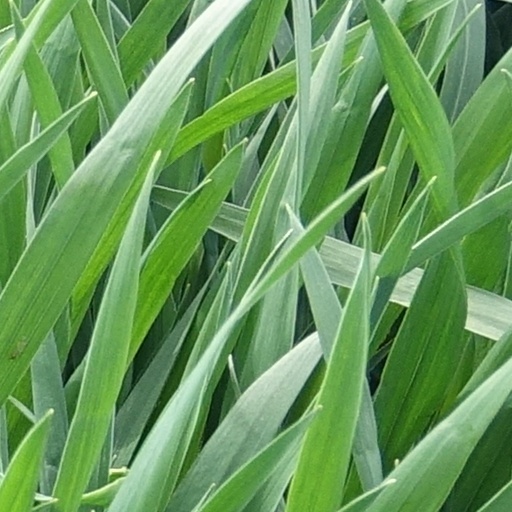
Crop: wheat